Ernest de Sarzec

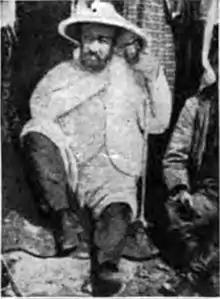
Ernest de Sarzec

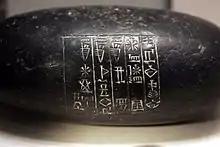
5-mina weight with the name of Shu-Shin, king of Sumer and Akkad

Ernest Choquin de Sarzec (1832–1901) was a French archaeologist, to whom is attributed the discovery of the civilization of ancient Sumer. He was in the French diplomatic service; on being transferred to Basra in 1872 as a vice-consul, he became interested in the excavations at Ur, started by the British diplomat J. E. Taylor.